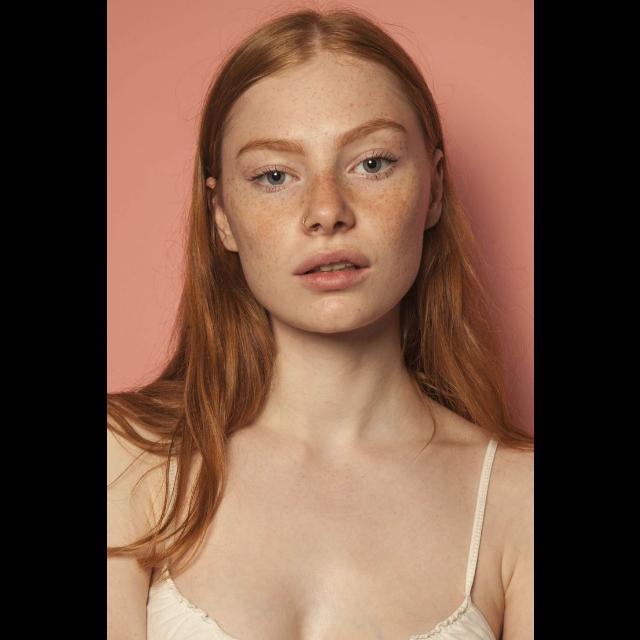
Label: Colored